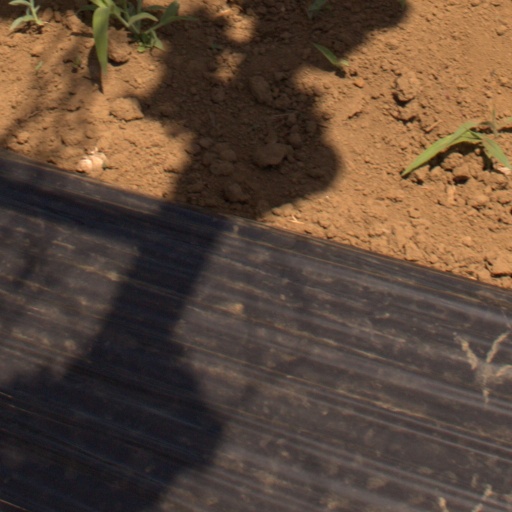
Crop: Jerusalem artichoke